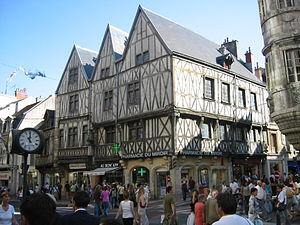
Place du Miroir sur la rue de la liberté à Dijon